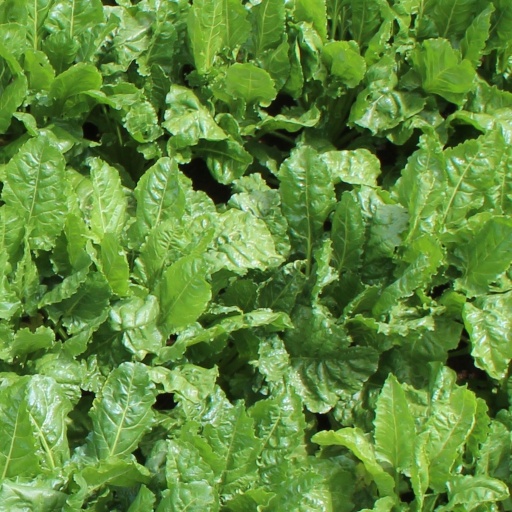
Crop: sugar beet